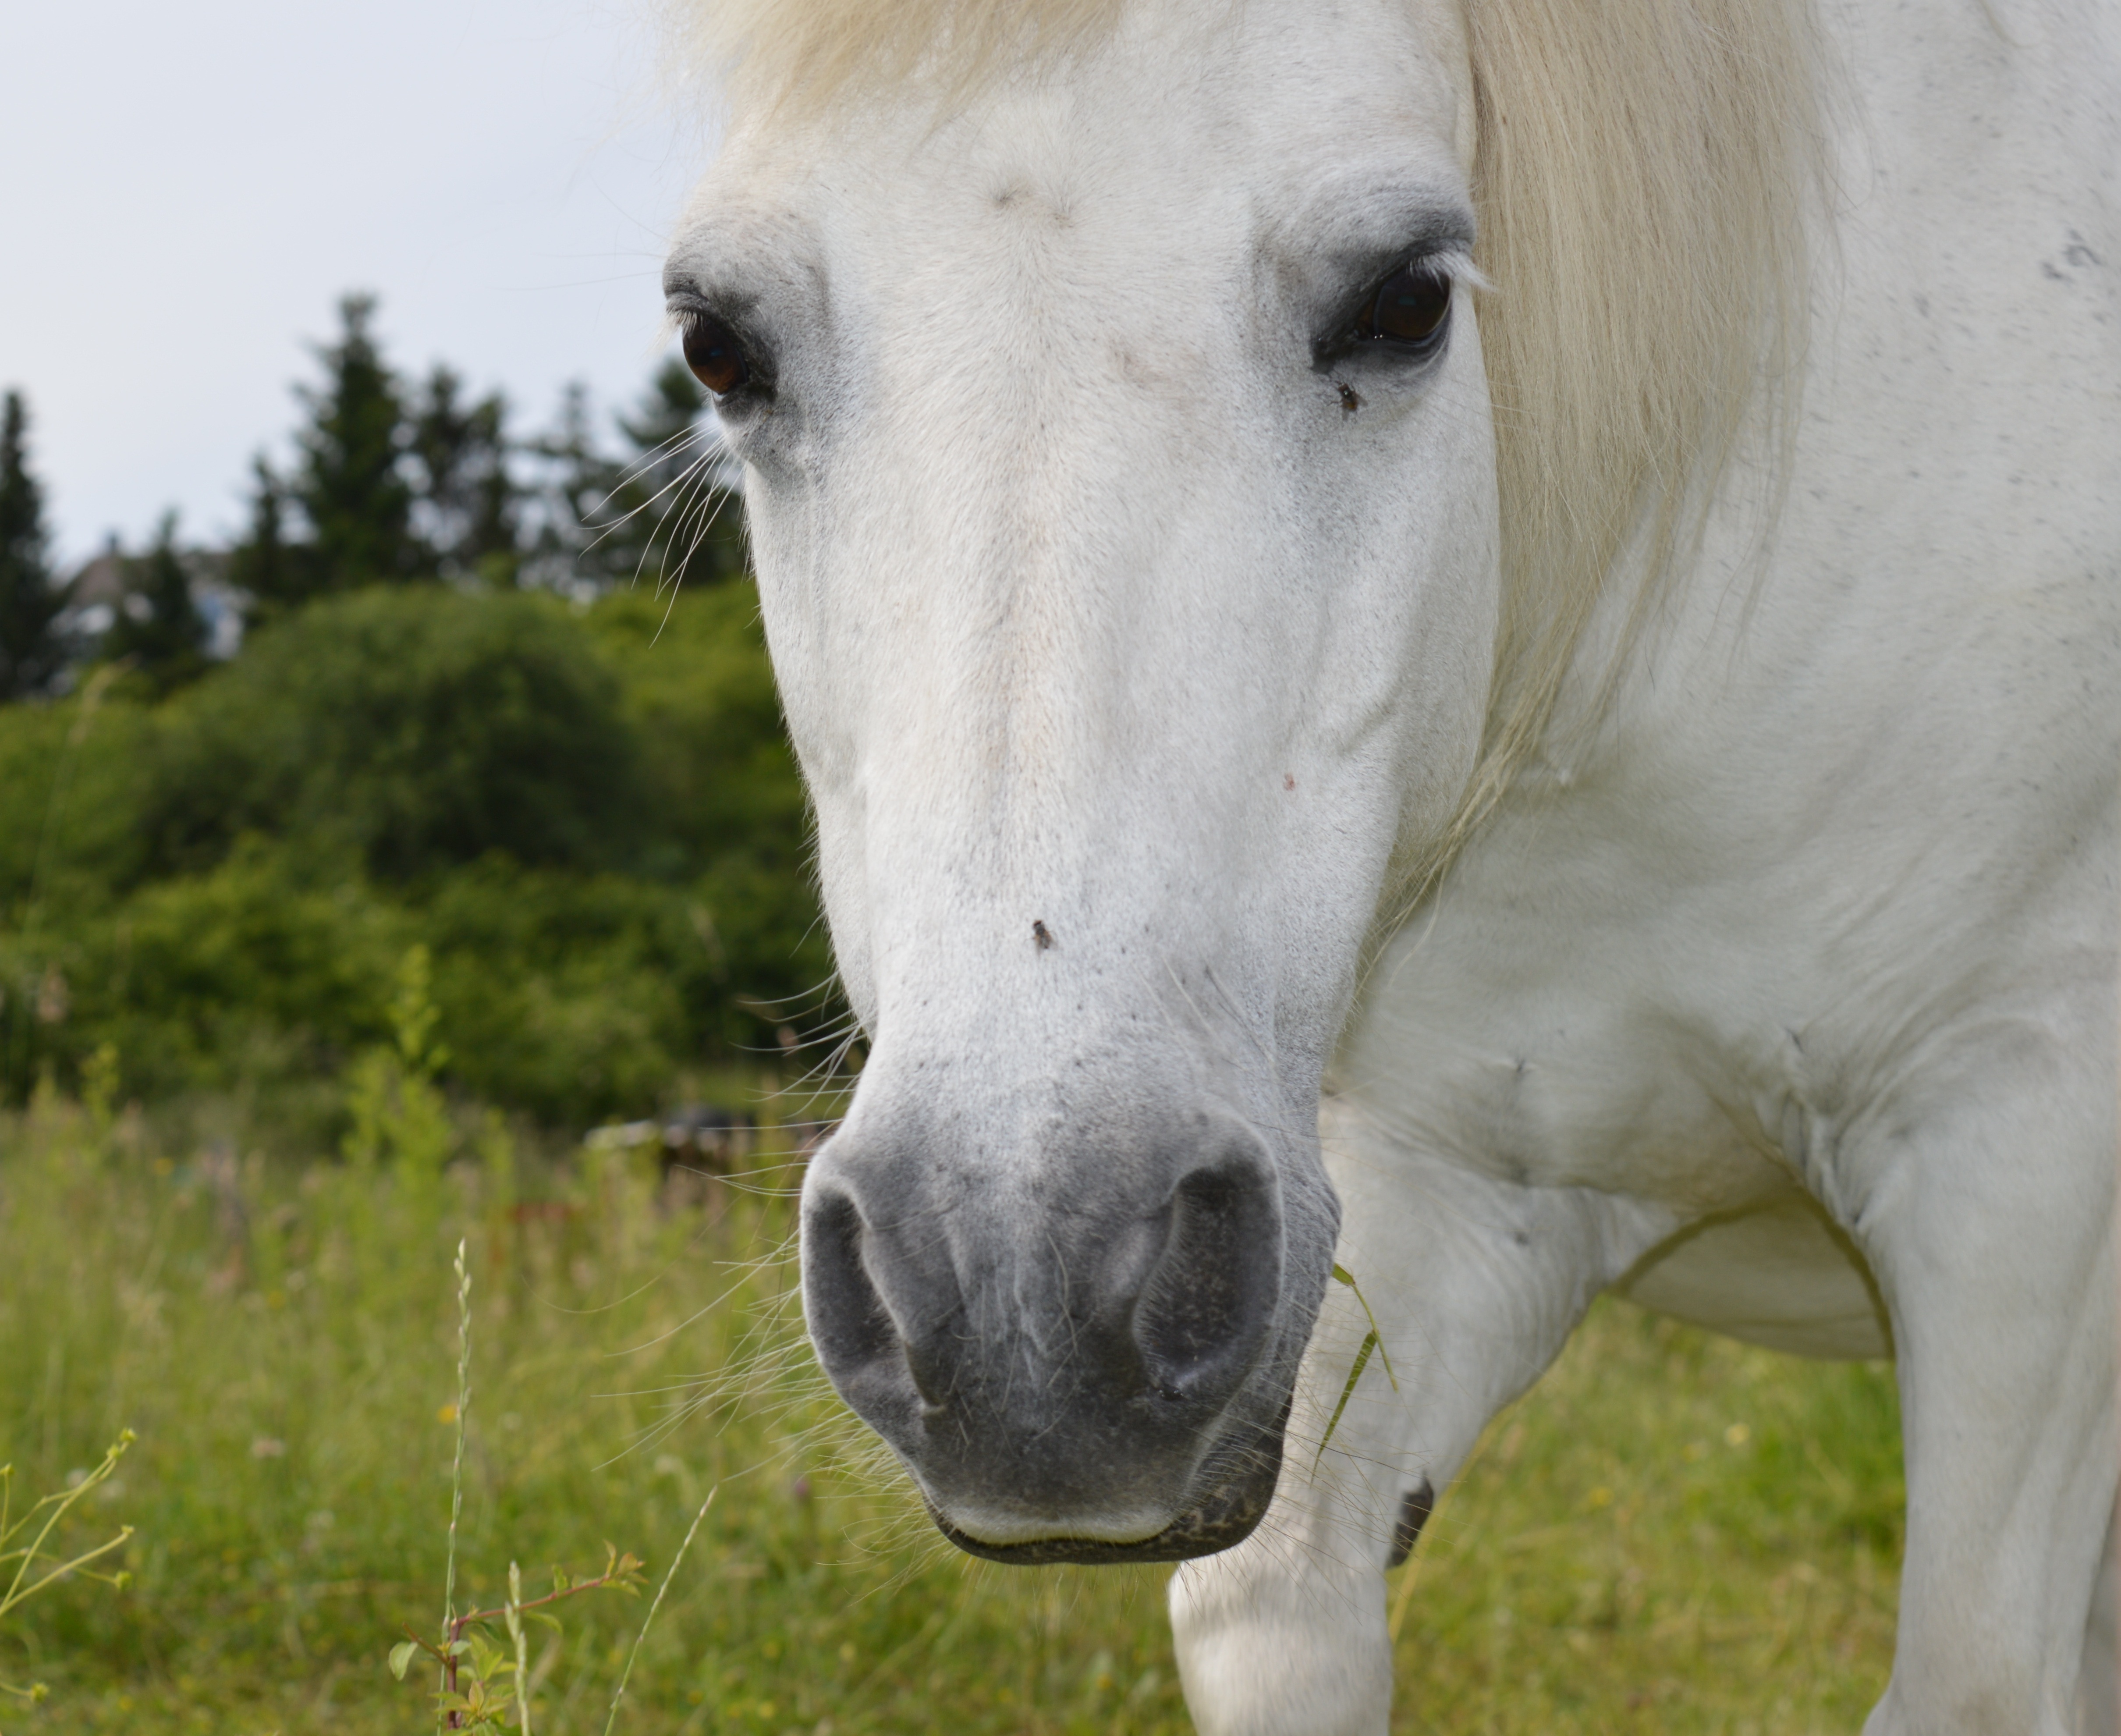
white, pasture, grazing, horse, mammal, stallion, mane, vertebrate, mare, mold, foal, horse head, nostrils, colt, white horse, horse like mammal, mustang horse